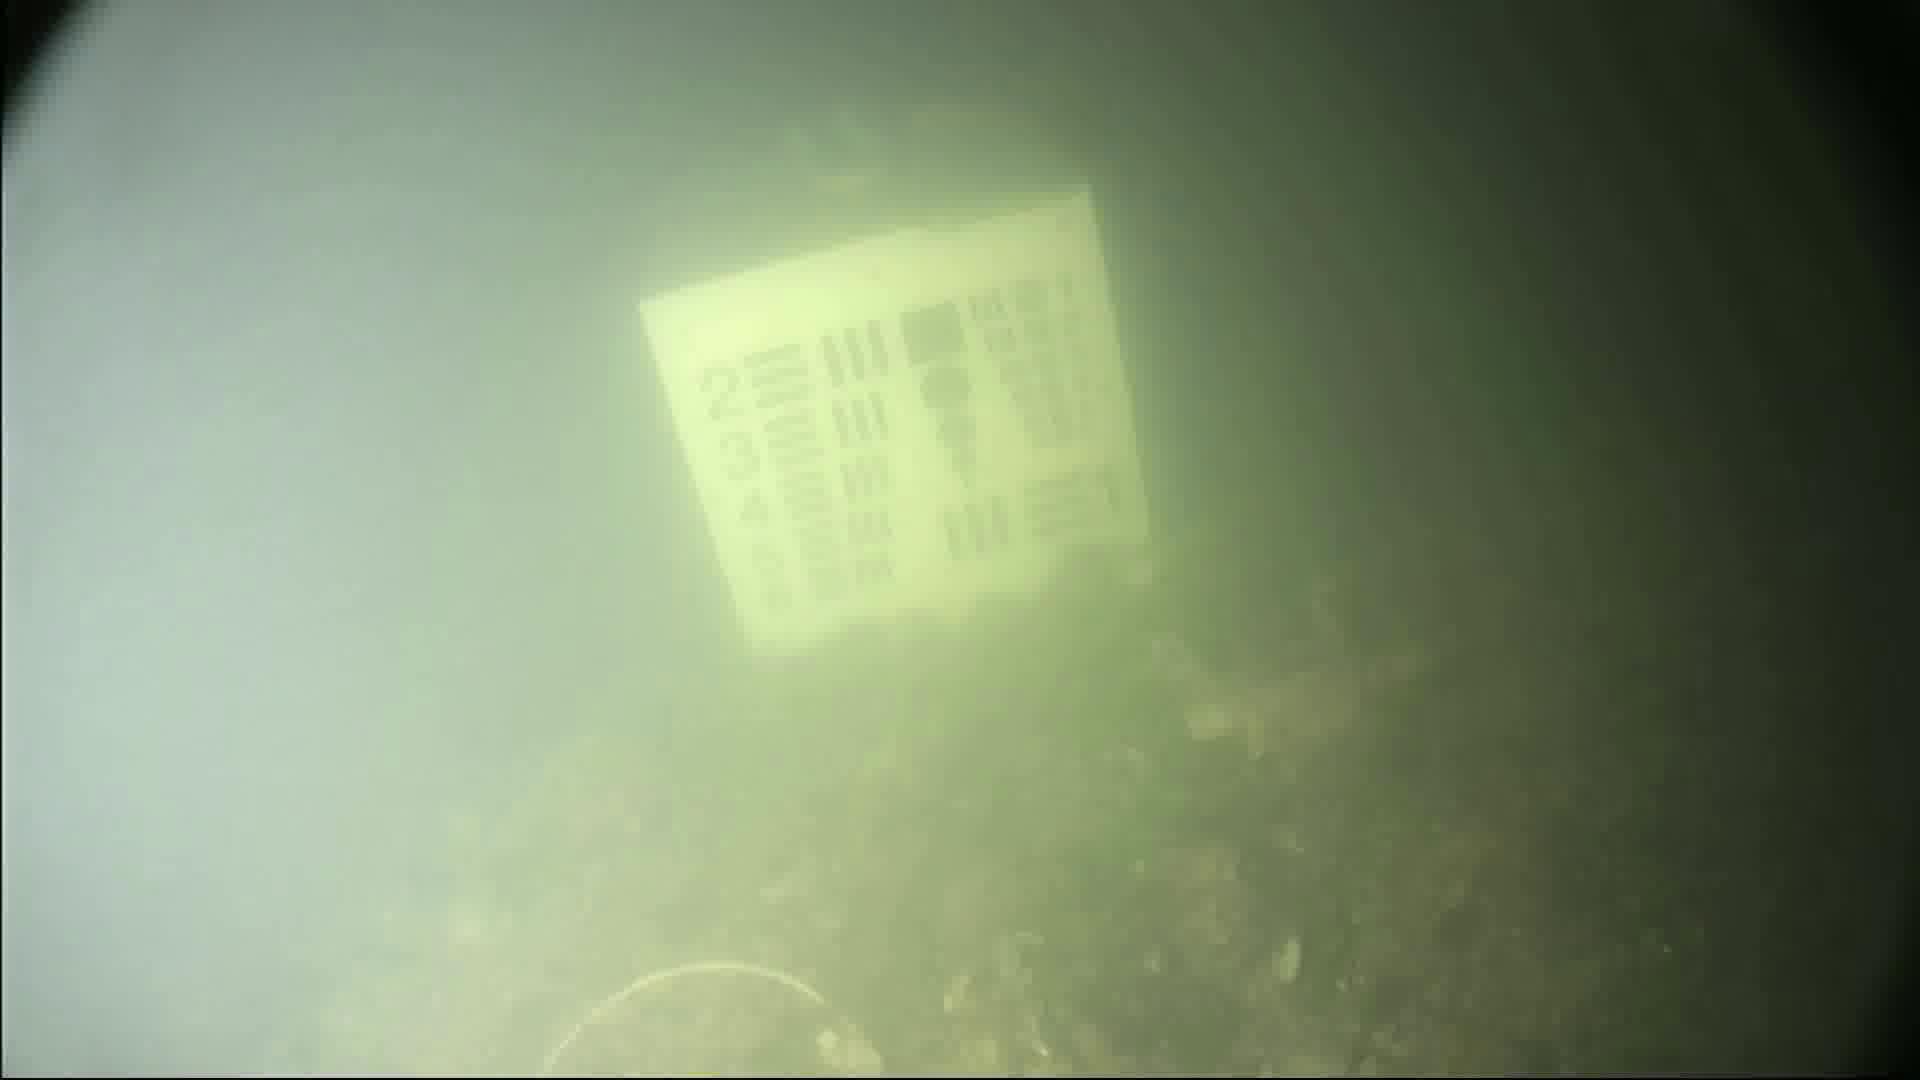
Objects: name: crab